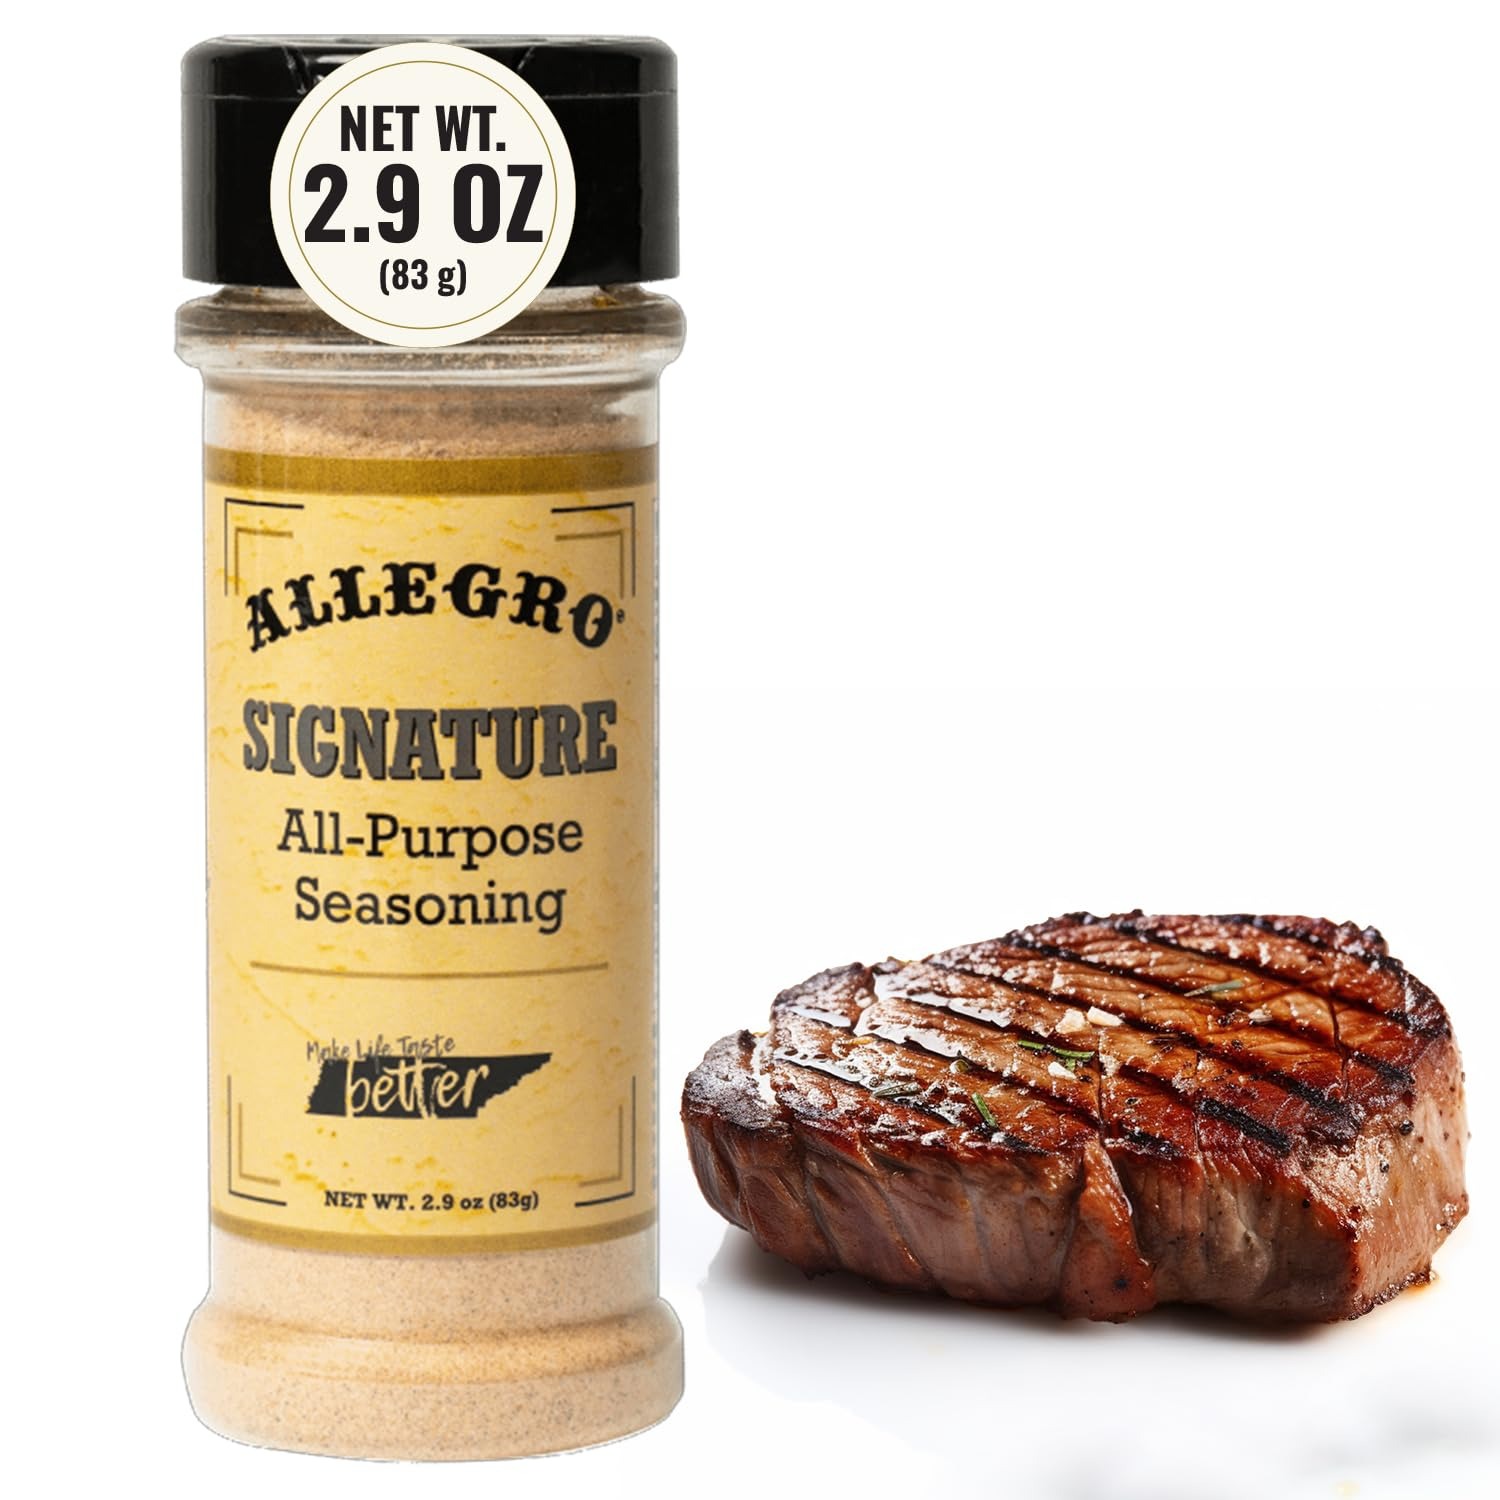
Item Name: ALLEGRO - The Marinate Everything Marinades | Perfect Seasoning for Steaks, Poultry, Fish, and Veggies | Seasonings for Grilling, Roasting, and Cooking | 2.4 Oz (Pack of 1) - Signature Seasoning
Bullet Point 1: A Flavorful Upgrade: Bring your favorite flavors to the table in seconds! Our chef-inspired mix, a beloved favorite for over 40 years, is now available as a seasoning blend; Shake it on and let the flavor adventure begin! Perfect for barbecues, cozy family dinners, or festive gatherings, this signature seasoning brings depth to every bite, turning even basic dishes into something deliciously memorable that guests won’t stop raving about!
Bullet Point 2: Savory Goodness Inside: Infused with a carefully selected blend of Soy Sauce Powder, Sugar, Garlic, Soybean Oil, and Citric Acid, this steak seasoning offers a rich combination of savory, sweet, and tangy flavors, ensuring a mouthwatering taste with every bite; The unique mix of spices enhances each dish, leaving a lasting impression your guests won’t forget!
Bullet Point 3: Unlock Irresistible Flavors with Every Shake: This seasoning mix is your go-to for adding a rich flavor to any dish! Perfect for steaks, poultry, fish, and veggies, it transforms every bite with a unique mix of spices that balance richness and savoriness; Whether you are bringing new life to a simple meal or adding that extra touch to your favorite recipes, this barbecue seasoning makes every dish more delicious and unforgettable!
Bullet Point 4: Savor the Bliss: This signature seasoning blends a carefully crafted mix of herbs and spices, infusing everything with the Allegro flavors that have become a family favorite; It adds a rich, savory depth to any dish, transforming ordinary meals into extraordinary ones; Whether you are grilling, roasting, or sauteing, this seasoning brings a bold, unforgettable taste that elevates every bite!
Bullet Point 5: Package Contents: 1 Unit of Allegro Signature Seasoning (2.4 Oz), Approx 104 Servings per Pack
Value: 2.4
Unit: Ounce

Price: 4.97